Survivor: Nicaragua

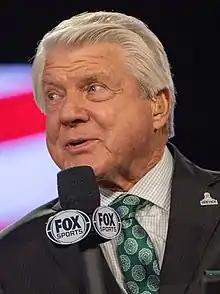
Jimmy Johnson

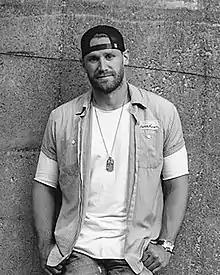
Chase Rice

The cast is composed of 20 players, initially splitting into two tribes based on their ages containing 10 members each. The tribes are Espada, contestants aged 40 and over; and La Flor, contestants aged 30 and younger. Their names come from the Spanish words "sword" and "flower", respectively. The merged tribe Libertad means "liberty" or "freedom" in Spanish, which was first suggested by contestant Marty Piombo.